Carol Burnett

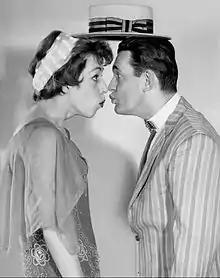
Burnett and Larry Blyden from "The Garry Moore Show", 1960

After "Stanley", Burnett found herself unemployed for a short time. A few months later she bounced back, becoming highly popular as a performer on the New York circuit of cabarets and night clubs, most notably for a hit parody number called "I Made a Fool of Myself Over John Foster Dulles" (Dulles was Secretary of State at the time). In 1957, she performed this number on both "The Tonight Show" and "The Ed Sullivan Show". Dulles was asked about her on "Meet the Press" and joked, "I never discuss matters of the heart in public."